Dobel's Cento

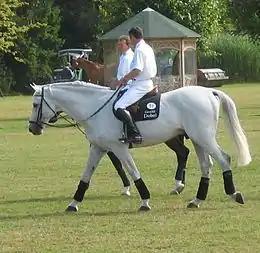
Otto Becker und Lars Nieberg

Dobel's Cento (1 March 1989 – 5 February 2018) was a horse who competed in International Grand Prix show jumping competitions. He stood at 16.3½ hh (171 cm) and was an approved stud for Oldenburg, Rhinelander and Belgian Warmblood.